Jesse N. Smith House (Parowan, Utah)

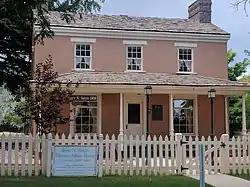

The Jesse N. Smith House, located in Parowan, Utah, is a two-story home that was constructed from June 1856 to March 1858. Jesse N. Smith was asked by church leadership to assist in the settling of Parowan in 1851, where he constructed and lived in the house. The house is constructed from quarried rock, baked adobe, and hewed timber. Originally consisting of four rooms - two upstairs and two downstairs - an addition was later added to the rear of the house that consisted of four additional rooms. It is the oldest adobe structure in the state of Utah.